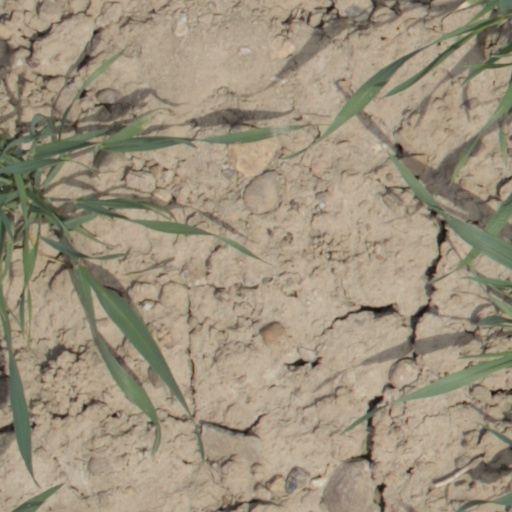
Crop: wheat